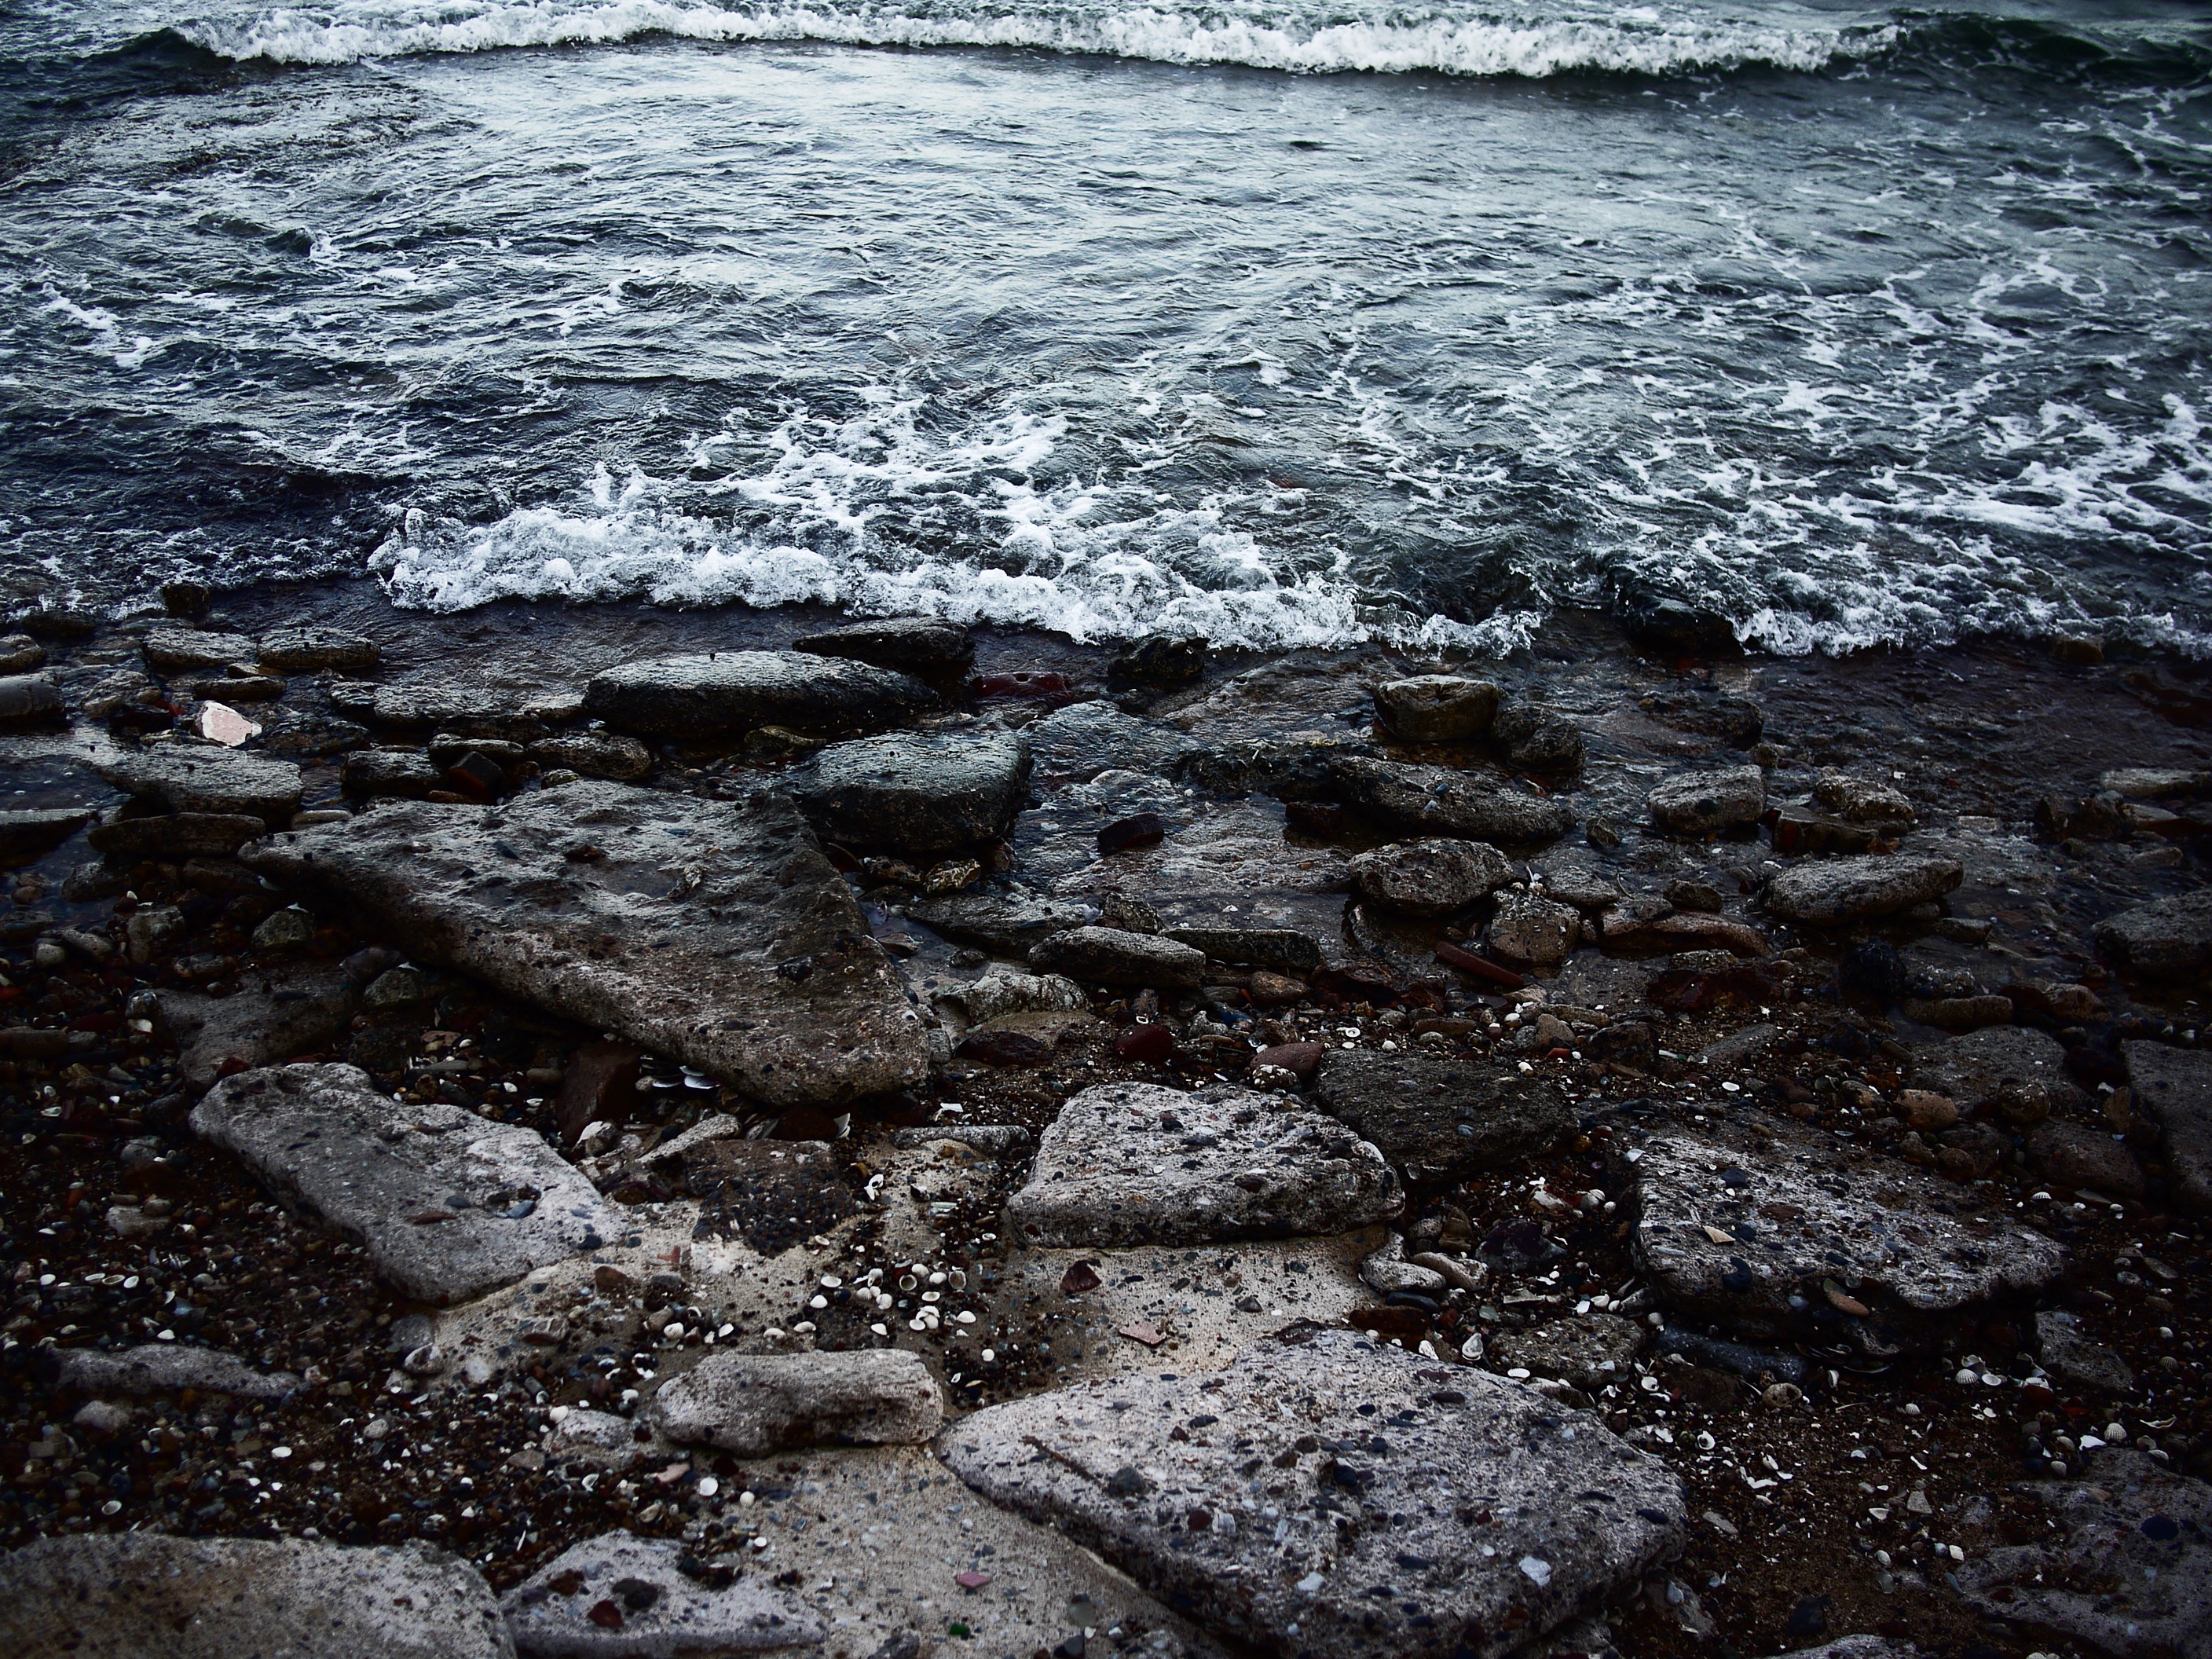
sea, coast, water, nature, sand, rock, ocean, snow, winter, shore, wave, frost, summer, seaside, ice, evening, monochrome, waterfront, seashore, terrain, material, shell, thailand, geology, hua hin, wind wave